Tendinous intersection

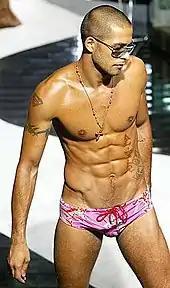

If well-defined, the rectus abdominis is informally called a "six-pack". This is due to tendinous intersections within the muscle, usually at the level of the umbilicus (belly-button), the xiphisternum, and about halfway between.